The Pagan Review

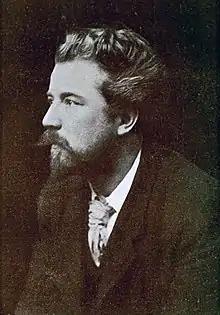
William Sharp in 1894

The "Saturday Review" published a review "The Pagan Review" on 3 September 1892, where the magazine was described as poorly written and devoid of something to say. Regarding its knowledge of paganism, the critic wrote: